David Rockefeller

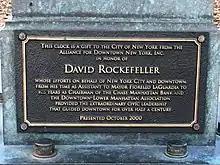
A plaque honoring David Rockefeller's work on behalf of New York City

In 1964, along with other American business figures such as Sol Linowitz, Rockefeller founded the non-profit International Executive Service Corps, which encourages developing nations to promote private enterprise. In 1979, he formed the Partnership for New York City, a not-for-profit membership organization of New York businessmen. In 1992, he was selected as a leading member of the Russian-American Bankers Forum, an advisory group set up by the head of the Federal Reserve Bank of New York to advise Russia on the modernization of its banking system, with the full endorsement of President Boris Yeltsin.